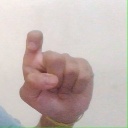
अक्षर: इ